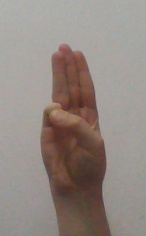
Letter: thaa